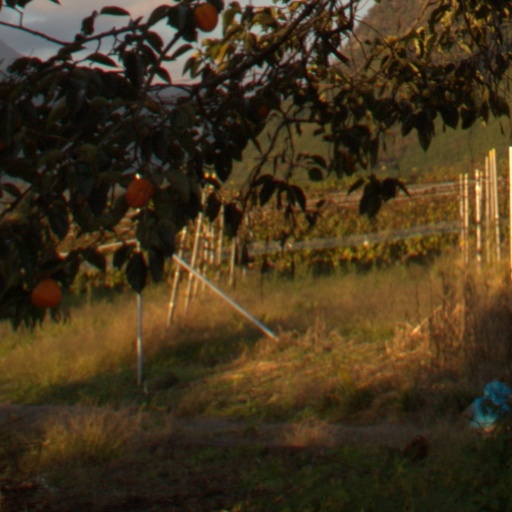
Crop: grape